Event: Nepal Earthquake
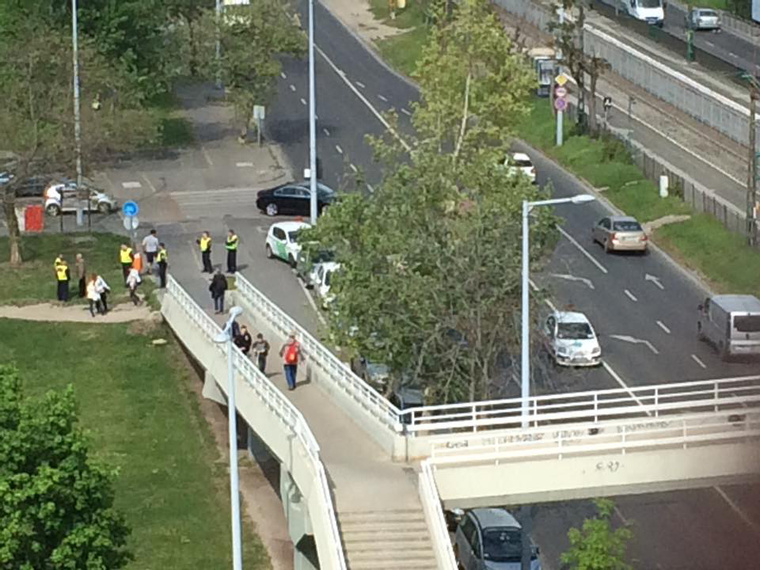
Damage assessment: no_damage